Gwen Frostic

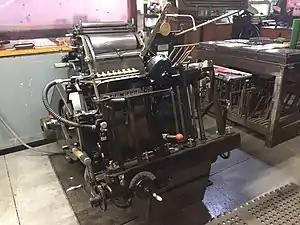
Heidelberg press similar to those used at the Gwen Frostic studio

Frostic's shop, Presscraft Papers, remains open in the original building (under new ownership) and continues to produce prints from her original linoleum block cuts. As of 2018, her nephew, Bill Frostic, was listed as the printing supervisor and has been running the presses for over 50 years. All 12 of the original Heidelberg presses remain in operation at the studio, and visitors can watch them in action during the week. Frostic carved over 2,300 blocks, which can be seen on the shelves of the studio. The current owners of Presscraft Papers raised funds and replaced a section of the roof structure that was in need of repairs.